William Huskisson

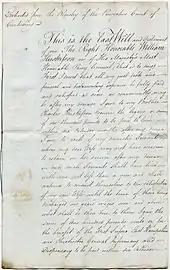
Page 1 of the last will of William Huskisson

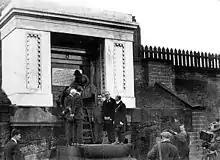
Unveiling of the Huskisson Memorial, 1913

Huskisson had been diagnosed with strangury, a tender inflammation of the kidneys. He had undergone surgery, and had been advised by Royal doctor William George Maton to cancel all forthcoming appointments, which included the opening of the Liverpool and Manchester Railway. Huskisson chose to ignore this advice, believing the opening event too important to avoid. He rode down the line in a special train constructed for the Duke of Wellington and his guests and dignitaries, pulled by the locomotive "Northumbrian" which was driven by George Stephenson himself. This train was the only train on the south track; the other seven were in procession on the northern track. At Parkside railway station, near the midpoint of the line, the locomotives made a scheduled stop to take on fuel and water. Although the company had implicitly warned passengers to remain on the trains while this took place, around 50 of the dignitaries on board alighted when the Duke of Wellington's special train stopped. One of those who got off was Huskisson, who approached the Duke to take this opportunity to repair their relationship after a great falling out, which resulted in Huskisson leaving the government, and shook his hand.